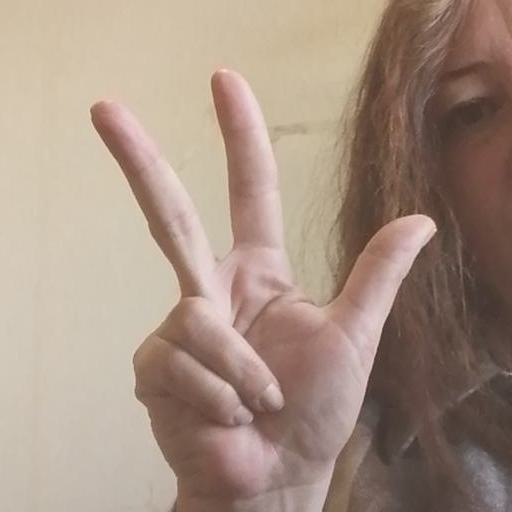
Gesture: three2